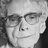
Emotion: sad